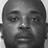
Emotion: neutral